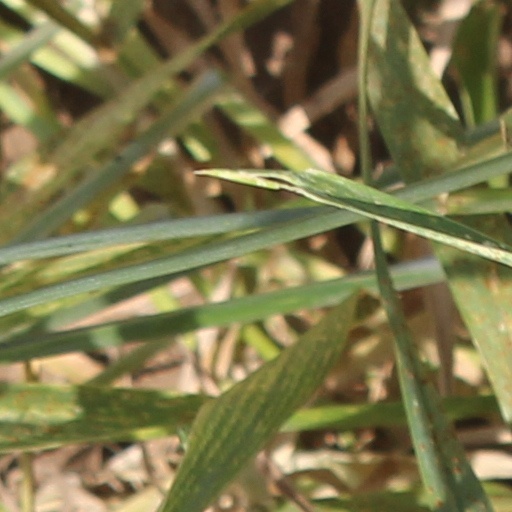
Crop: wheat